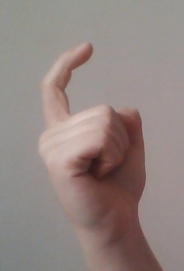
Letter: ra